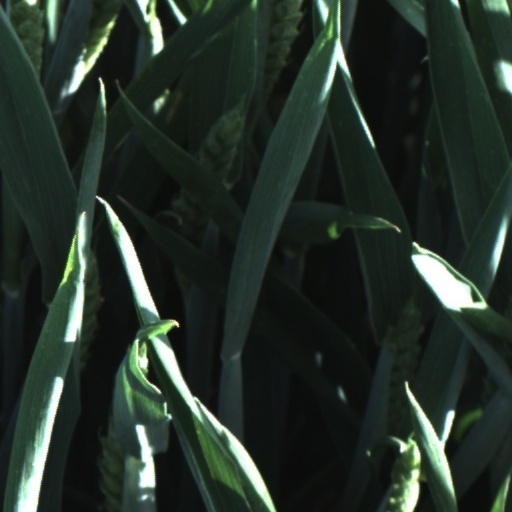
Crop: wheat